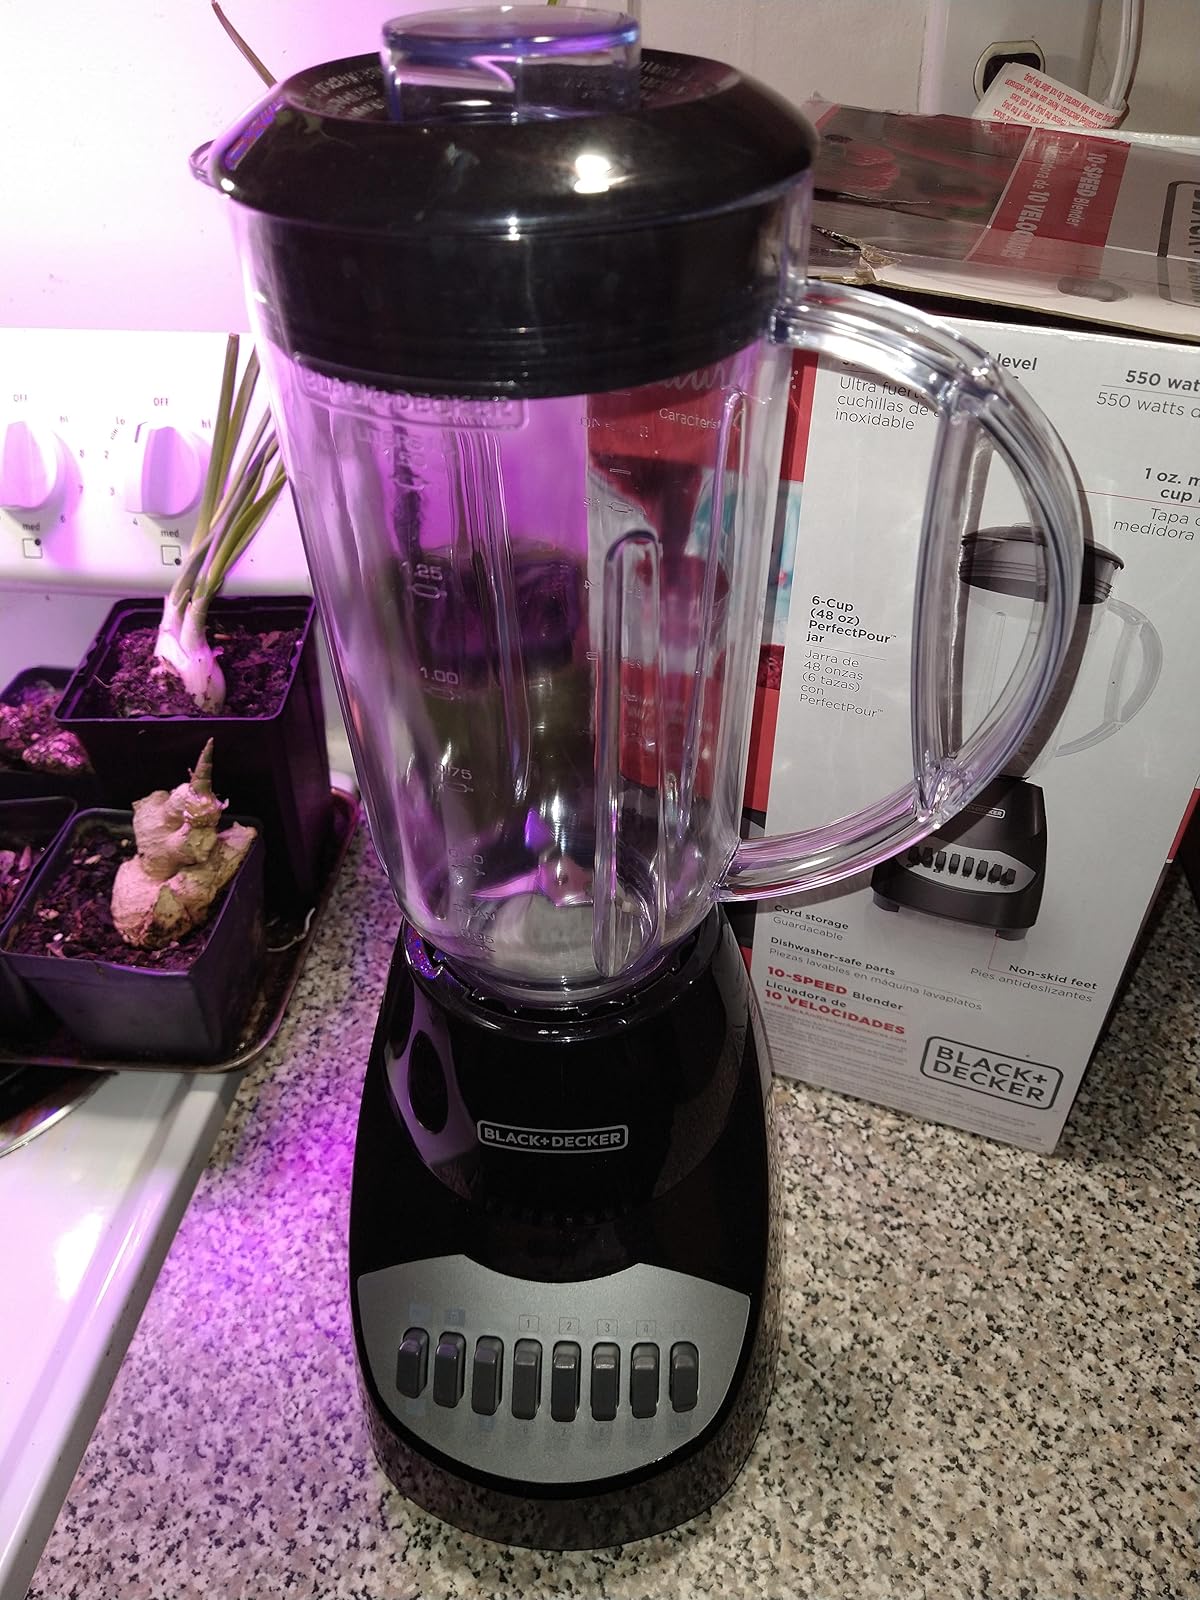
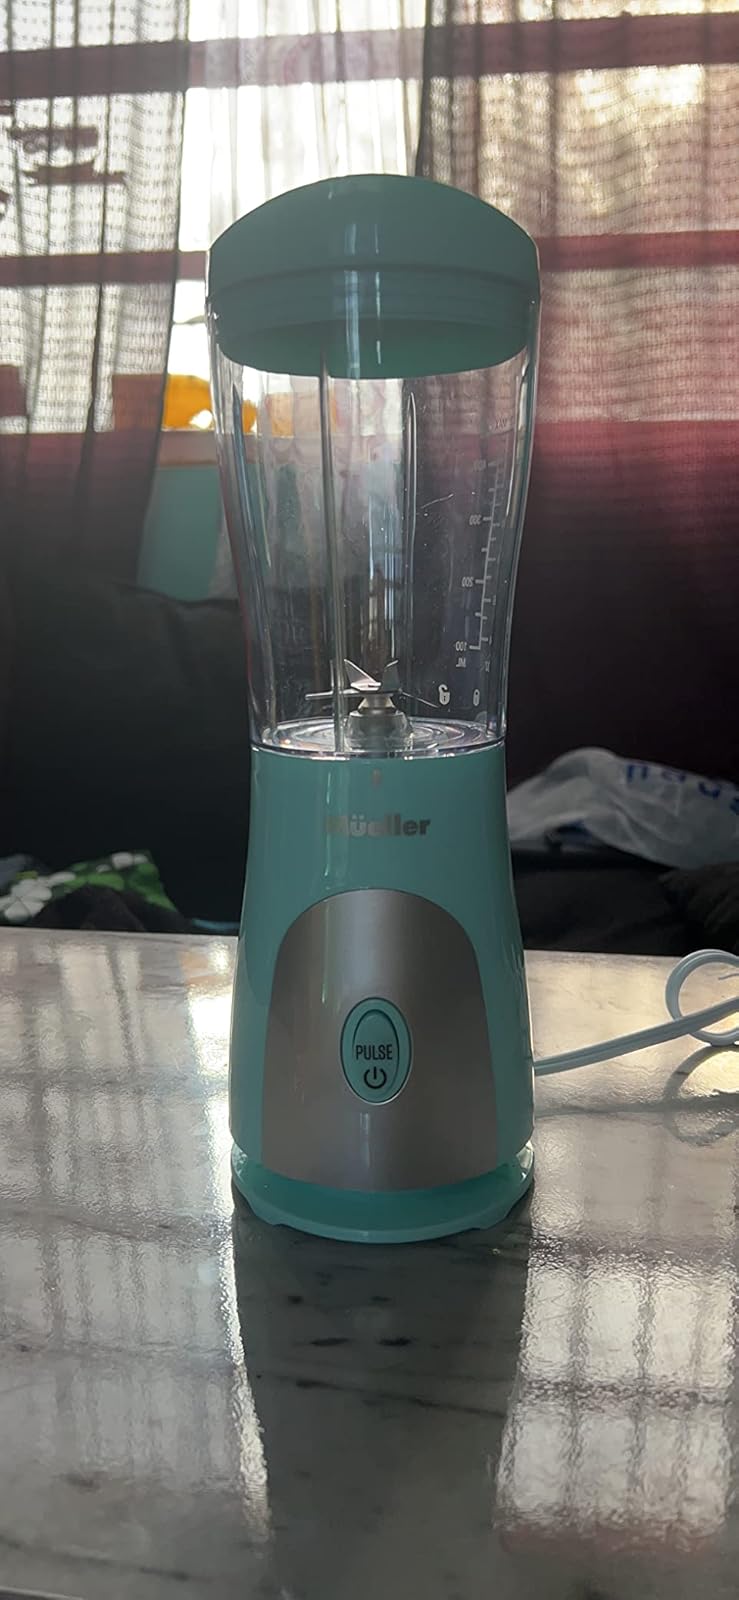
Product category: items_blender
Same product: no